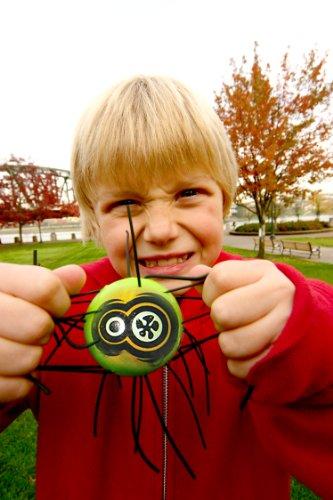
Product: Monkey Business Sports Original Spiderball
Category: Sports & Outdoors | Sports & Fitness | Leisure Sports & Game Room | Outdoor Games & Activities
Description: Perfect for games of catch or bowling- and bocce-like games.
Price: $10.66
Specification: Product Dimensions:         2.2 x 2.2 x 0.7 inches    |Shipping Weight: 0.2 ounces (View shipping rates and policies)|ASIN: B000GFIZ42|Item model number: 65115XXX|    #3771    in Outdoor Games & Activities